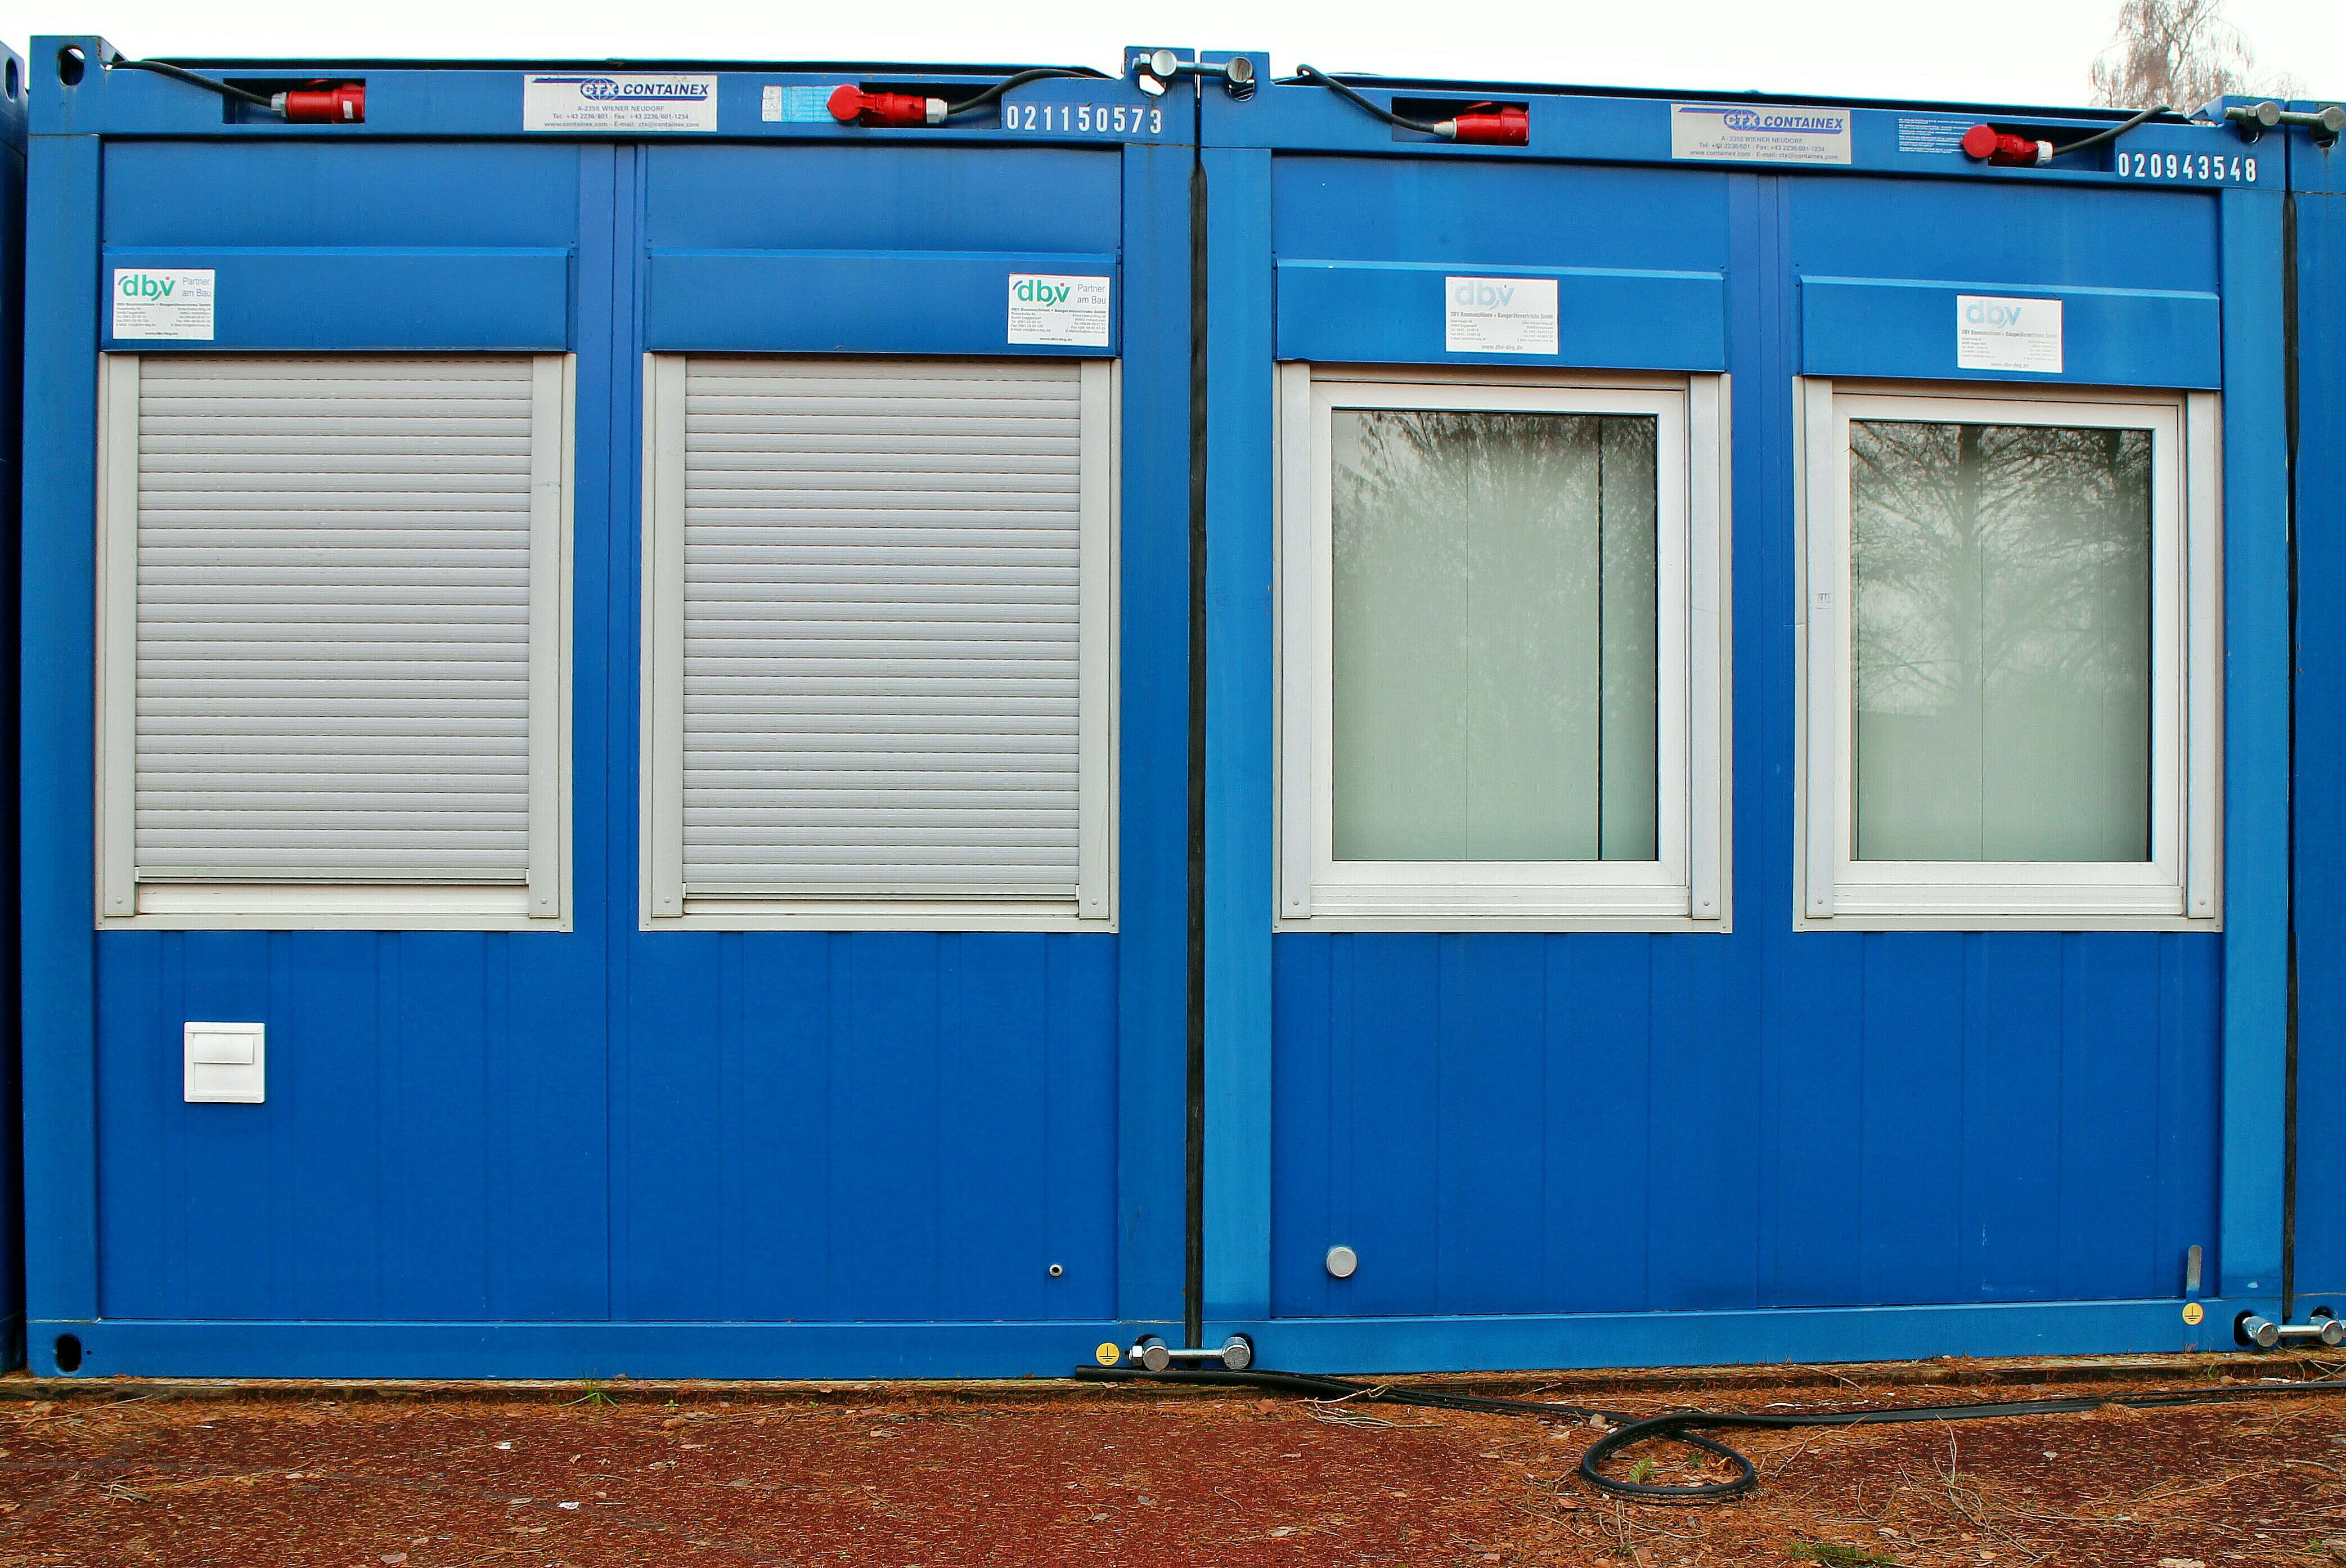
mobile, shed, industry, furniture, door, apartment, shipping container, container, public toilet, man made object, habitable containers, outdoor structure, portable toilet, mobile raumzelle, room modules, construction containers, construction site containers, quick container of construction of